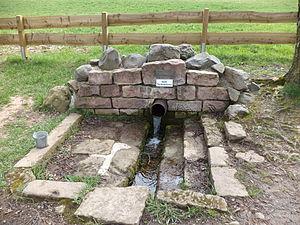
La Kinzig est une rivière allemande du land de Hesse et un affluent du Main, qu'elle rejoint à Hanau, donc un sous-affluent du Rhin.